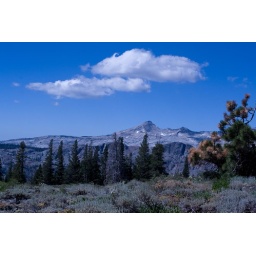
Pyramid mountain and cool cloud located in Desloation Wilderness